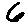
Label: 6